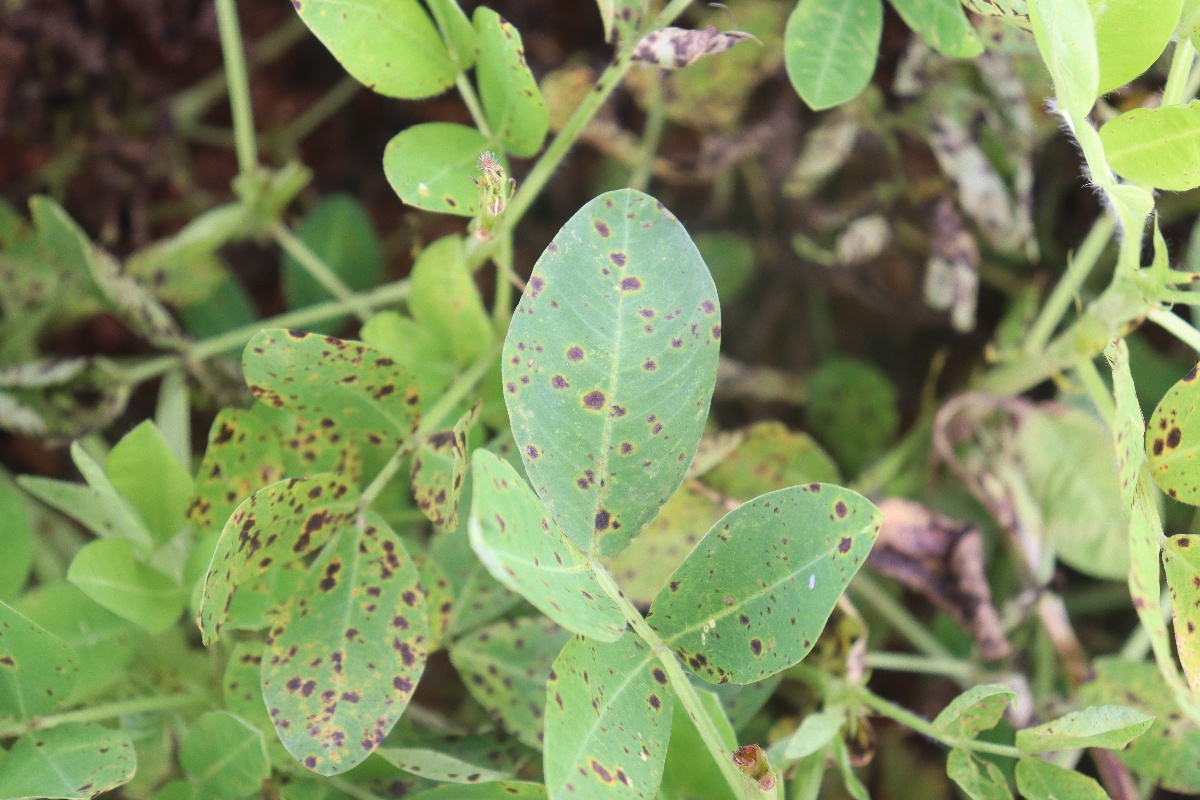
Label: late leaf spot